Battle of Legnica

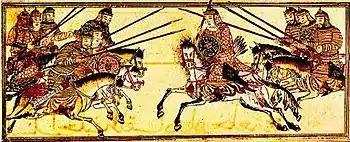
The Mongol heavy cavalry in battle (13th or 14th century).

The Mongol diversionary force, a detachment (between one and two "tumens" in size) from the army of Subutai, demonstrated the advantages of the tactical mobility and speed of mounted archery. The Mongol tactics were essentially a long series of feigned attacks and faked withdrawals from widely dispersed groups, which were designed to inflict a constant slow drain by ranged fire, disrupt the enemy formation and draw larger numbers away from the main body into ambush and flank attacks. These were standard Mongol tactics used in virtually all of their major battles; they were made possible by continual training and superb battlefield communication, which used a system of flags. The Mongol commander found the highest ground at the battle site, seized it and used it to communicate to his noyans and lesser commanders their orders for troop movement. The Mongol system was a stark contrast to the European systems, in which knights advanced with basically no communication with supporting forces.